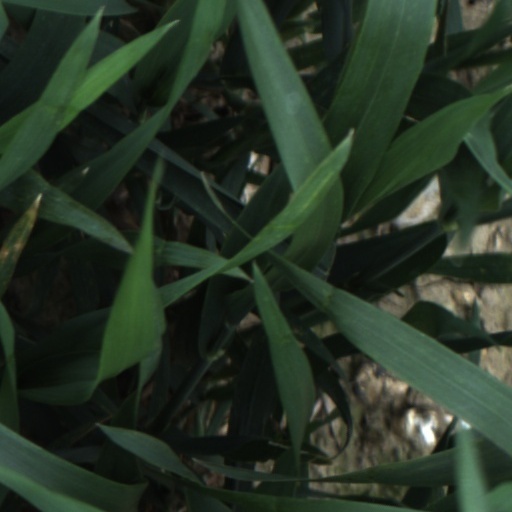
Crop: wheat